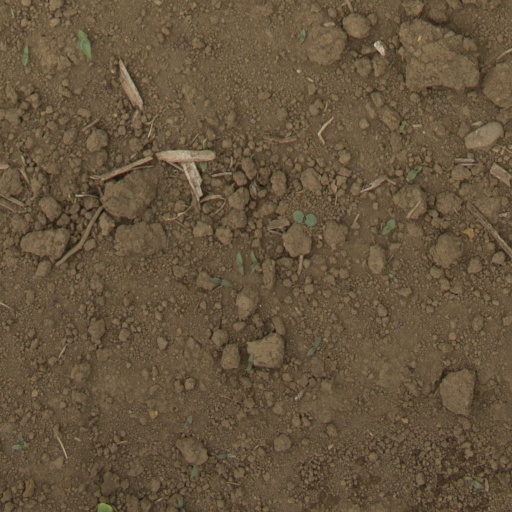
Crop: Jerusalem artichoke